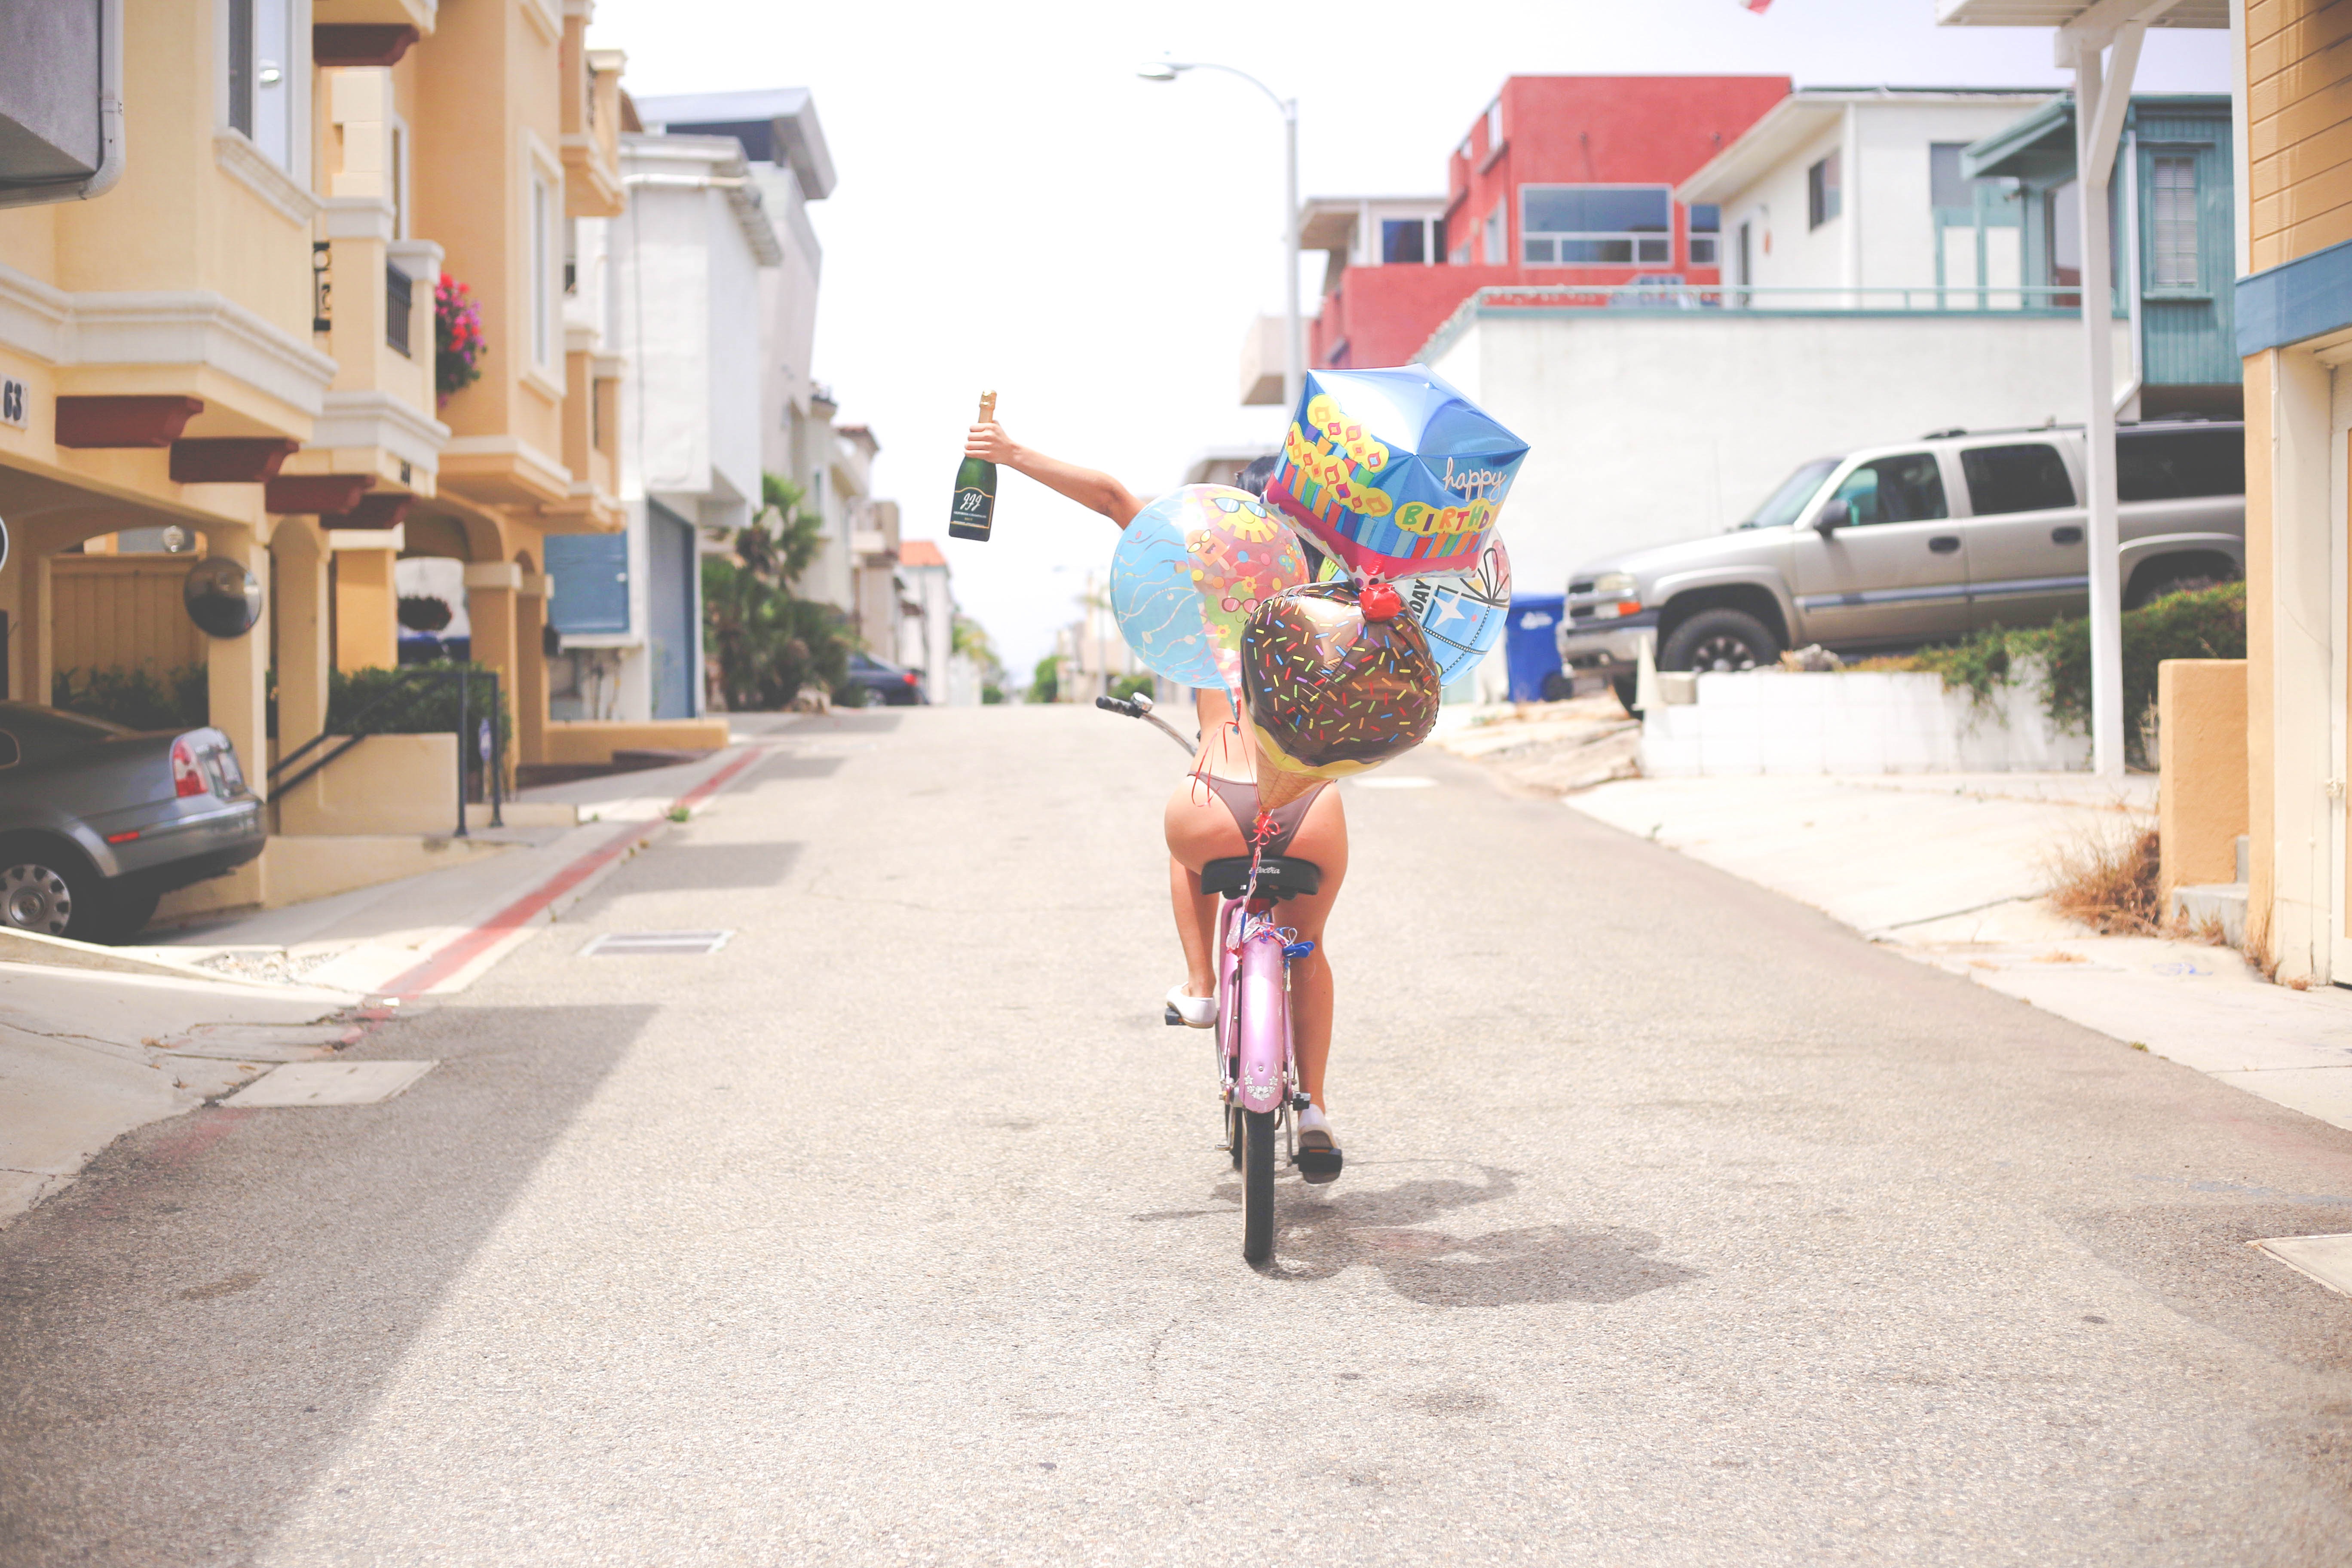
road, street, bicycle, asphalt, vacation, recreation, vehicle, lane, sports equipment, cycling, sports, cycle sport, bicycle racing